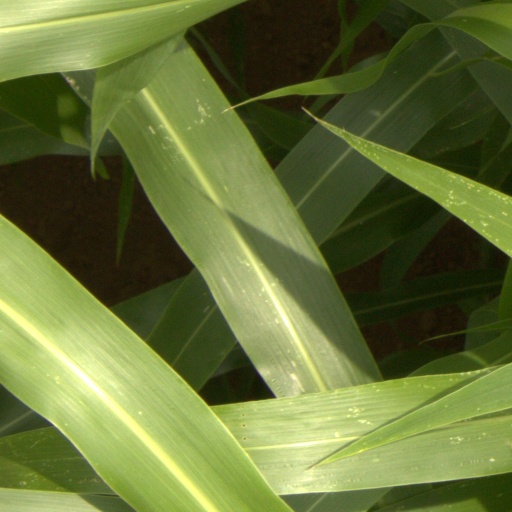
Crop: sorghum